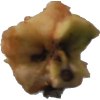
Label: apples